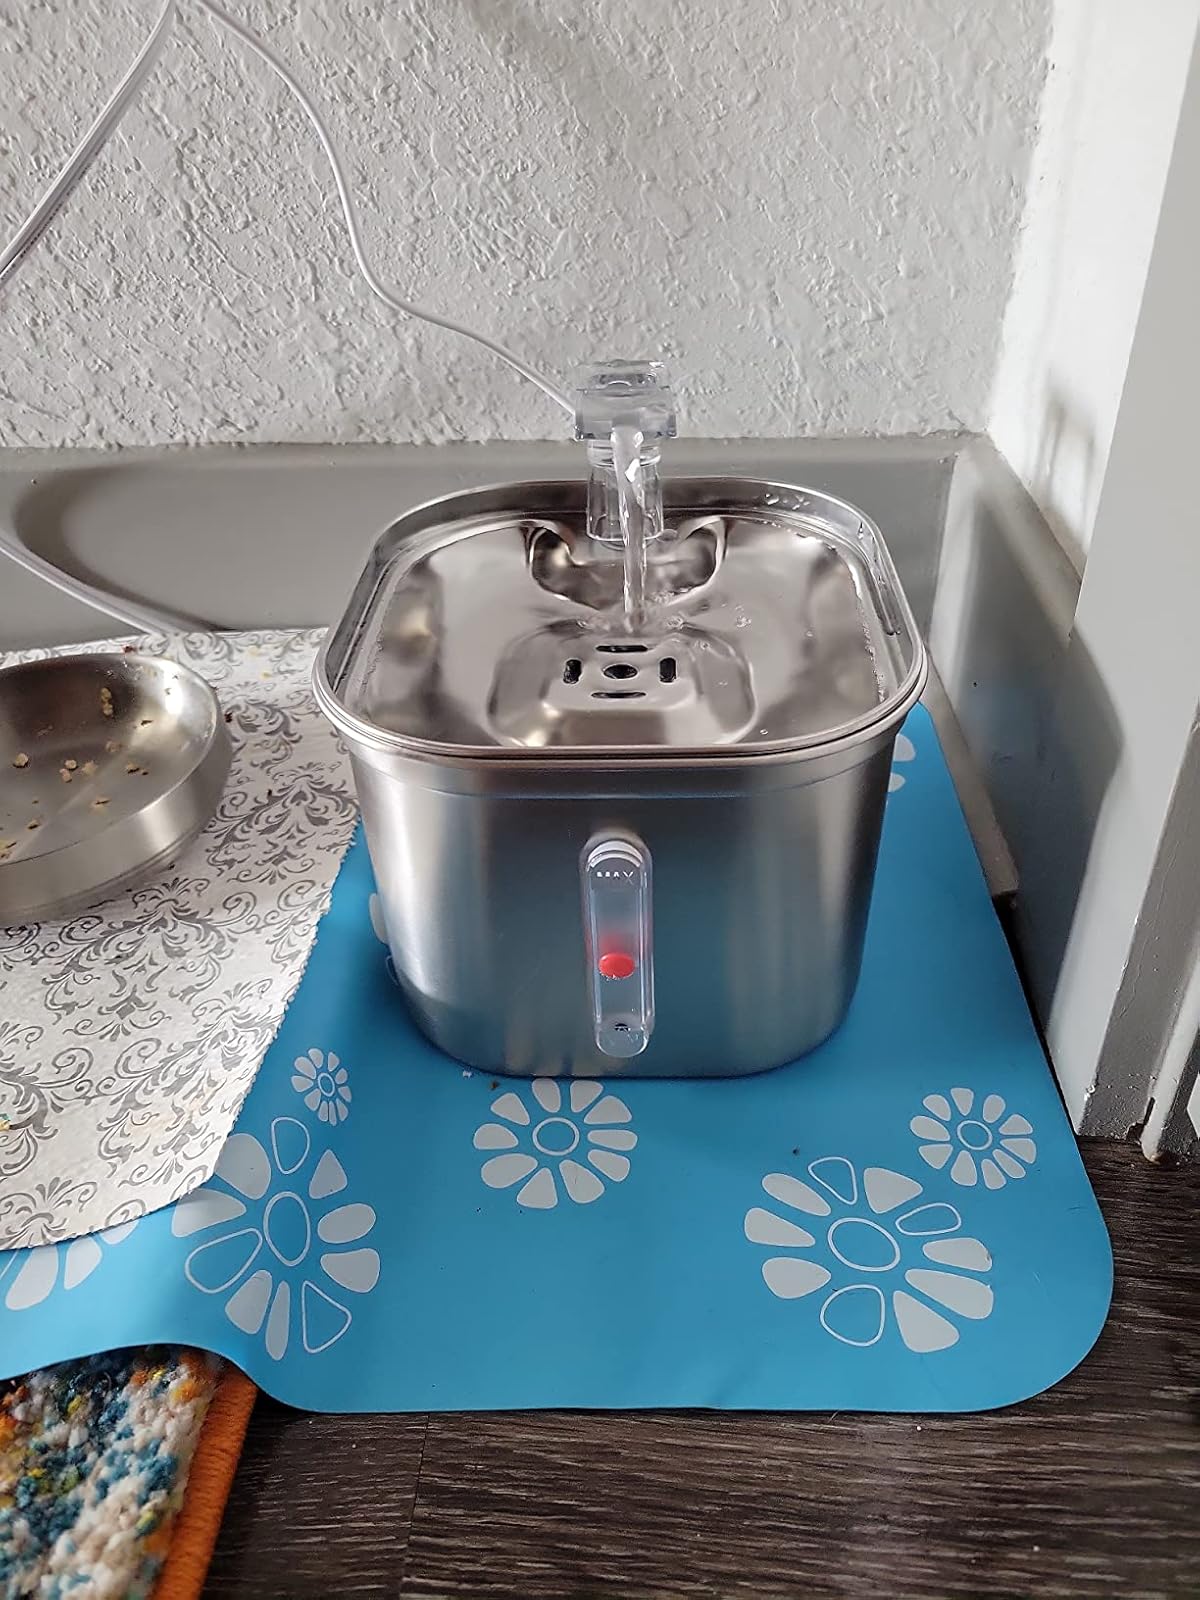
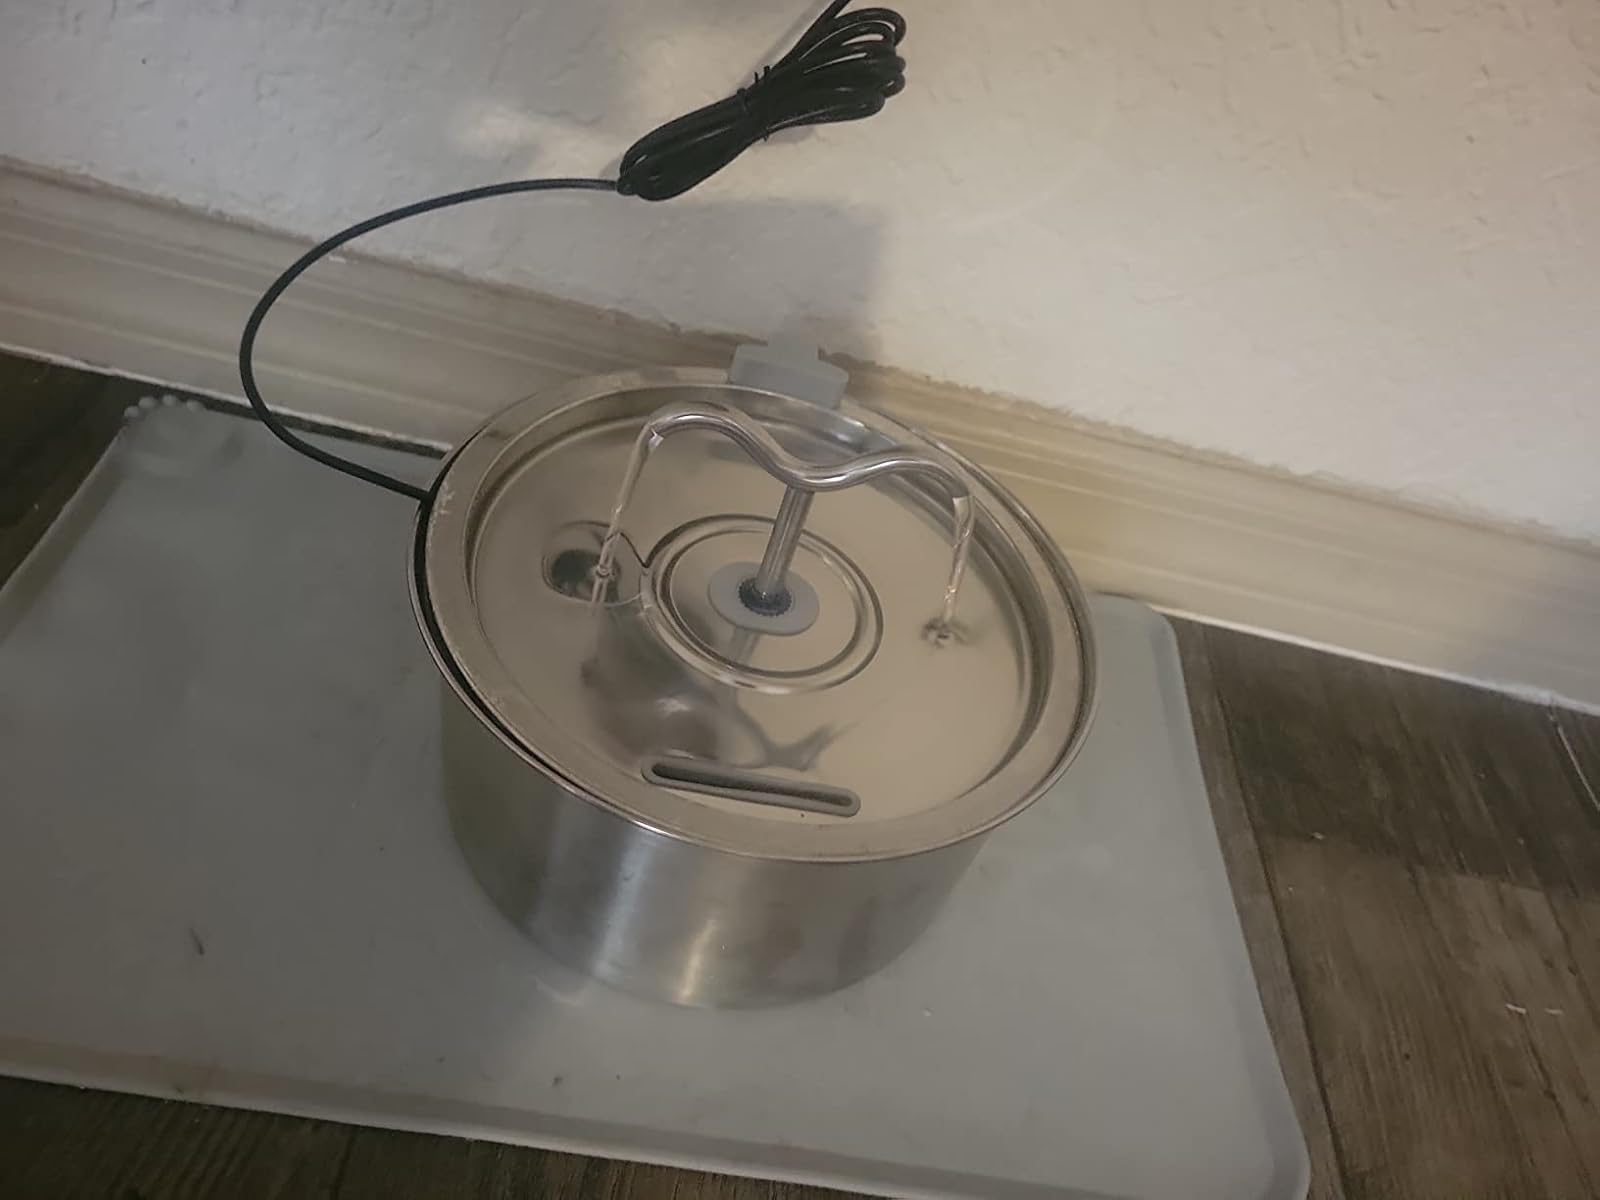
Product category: items_bowl
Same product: no